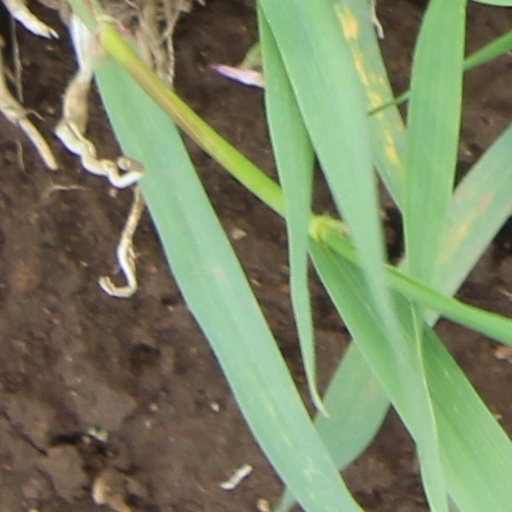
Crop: wheat